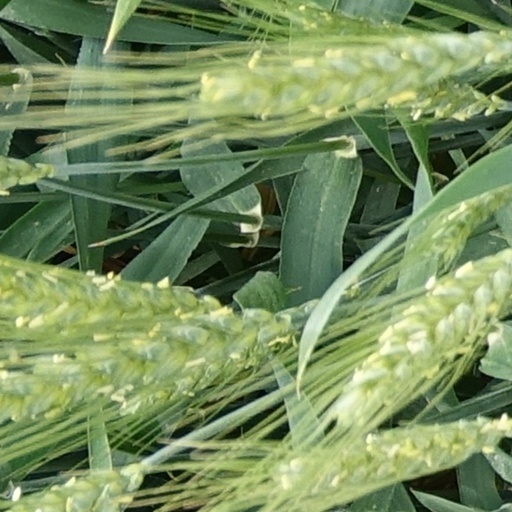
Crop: wheat